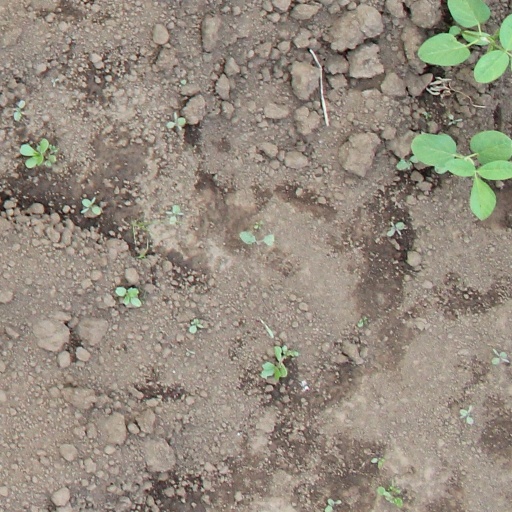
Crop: soybean